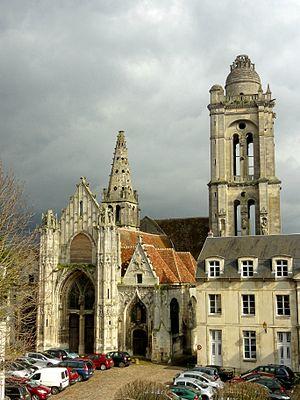
Vue de l'église depuis l'ouest.
L'église Saint-Pierre est une ancienne église catholique située à Senlis, en France. Elle a été désaffectée à la Révolution et connut de différentes affectations, notamment celle de marché couvert. Salle polyvalente municipale depuis 1979, elle a été fermée au public en 2009 en raison de son mauvais état, puis rouverte en mai 2017 après huit années de travaux.